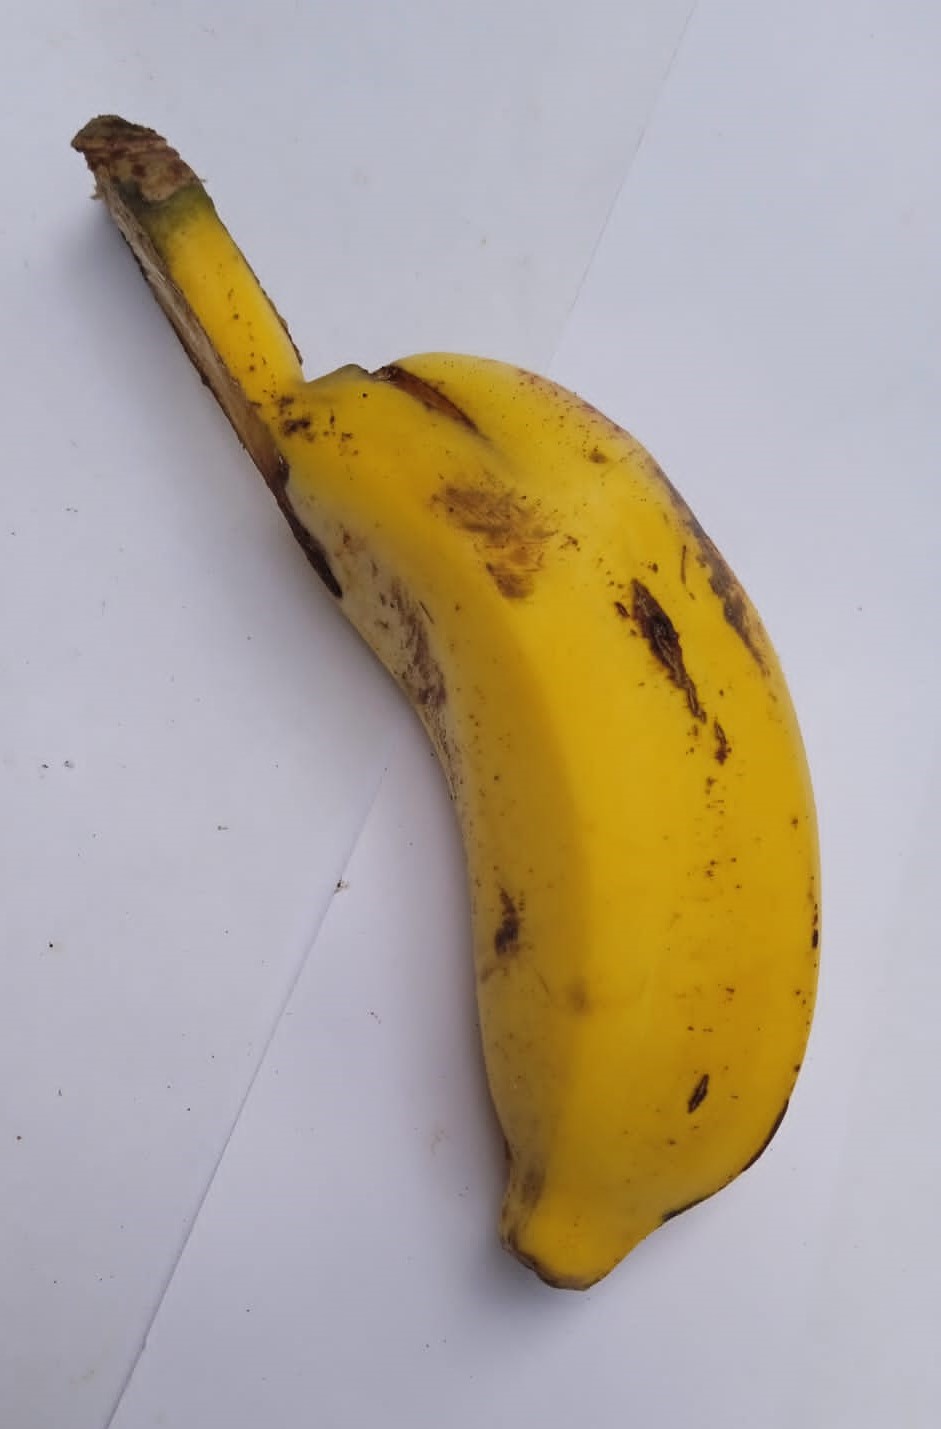
Fruit: banana
Condition: fresh